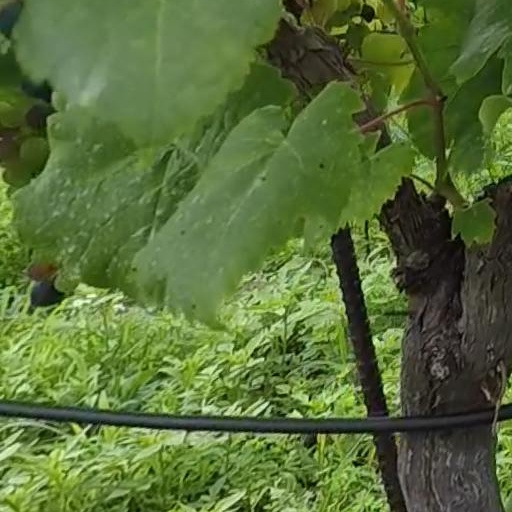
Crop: grape